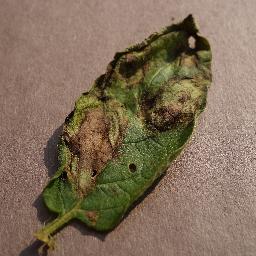
Label: Potato___Late_blight